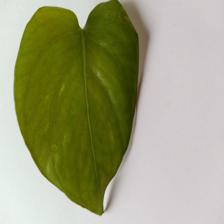
Label: Healthy